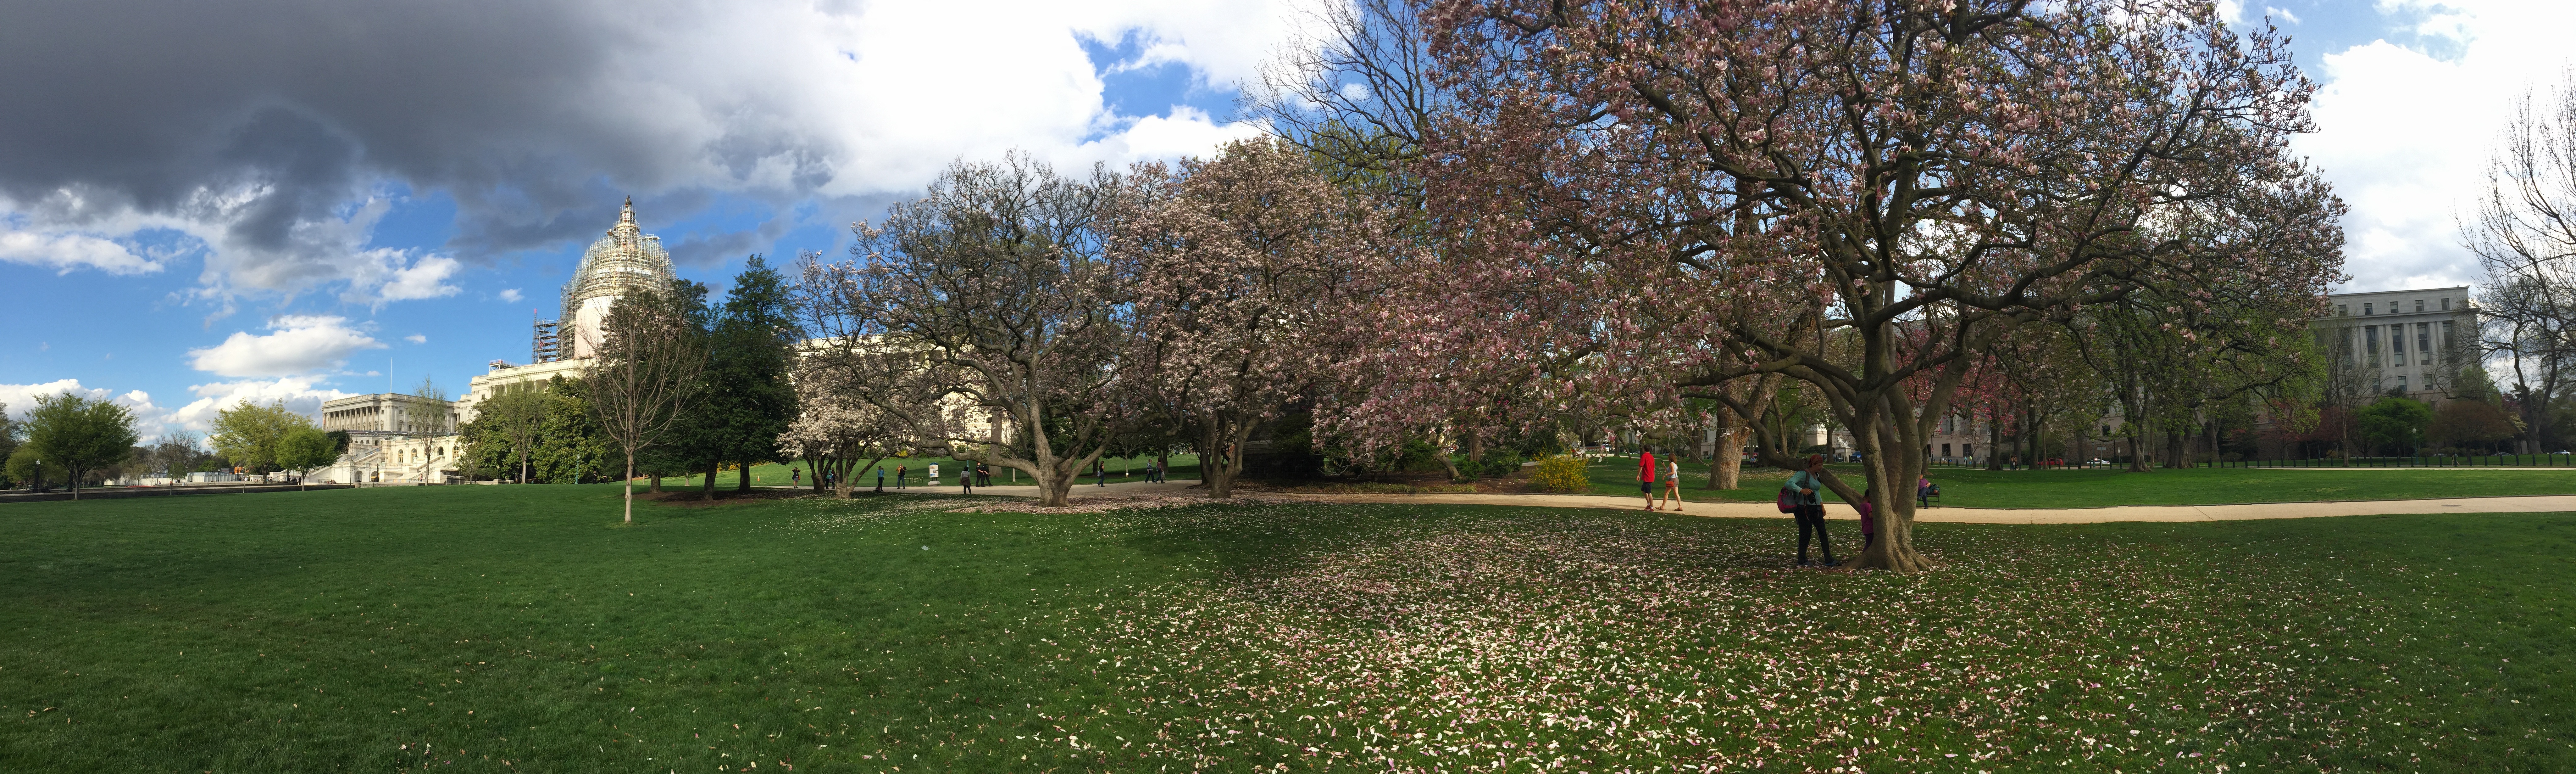
tree, plant, lawn, meadow, flower, park